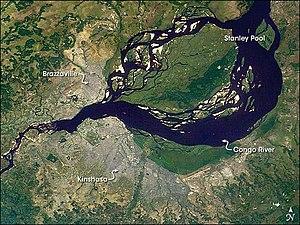
Kinshasa est la capitale de la République démocratique du Congo. Elle est située à l'ouest du pays, sur la rive sud du fleuve Congo, à la sortie occidentale du Pool Malebo. C'est une ville, mais elle a le statut administratif de province.